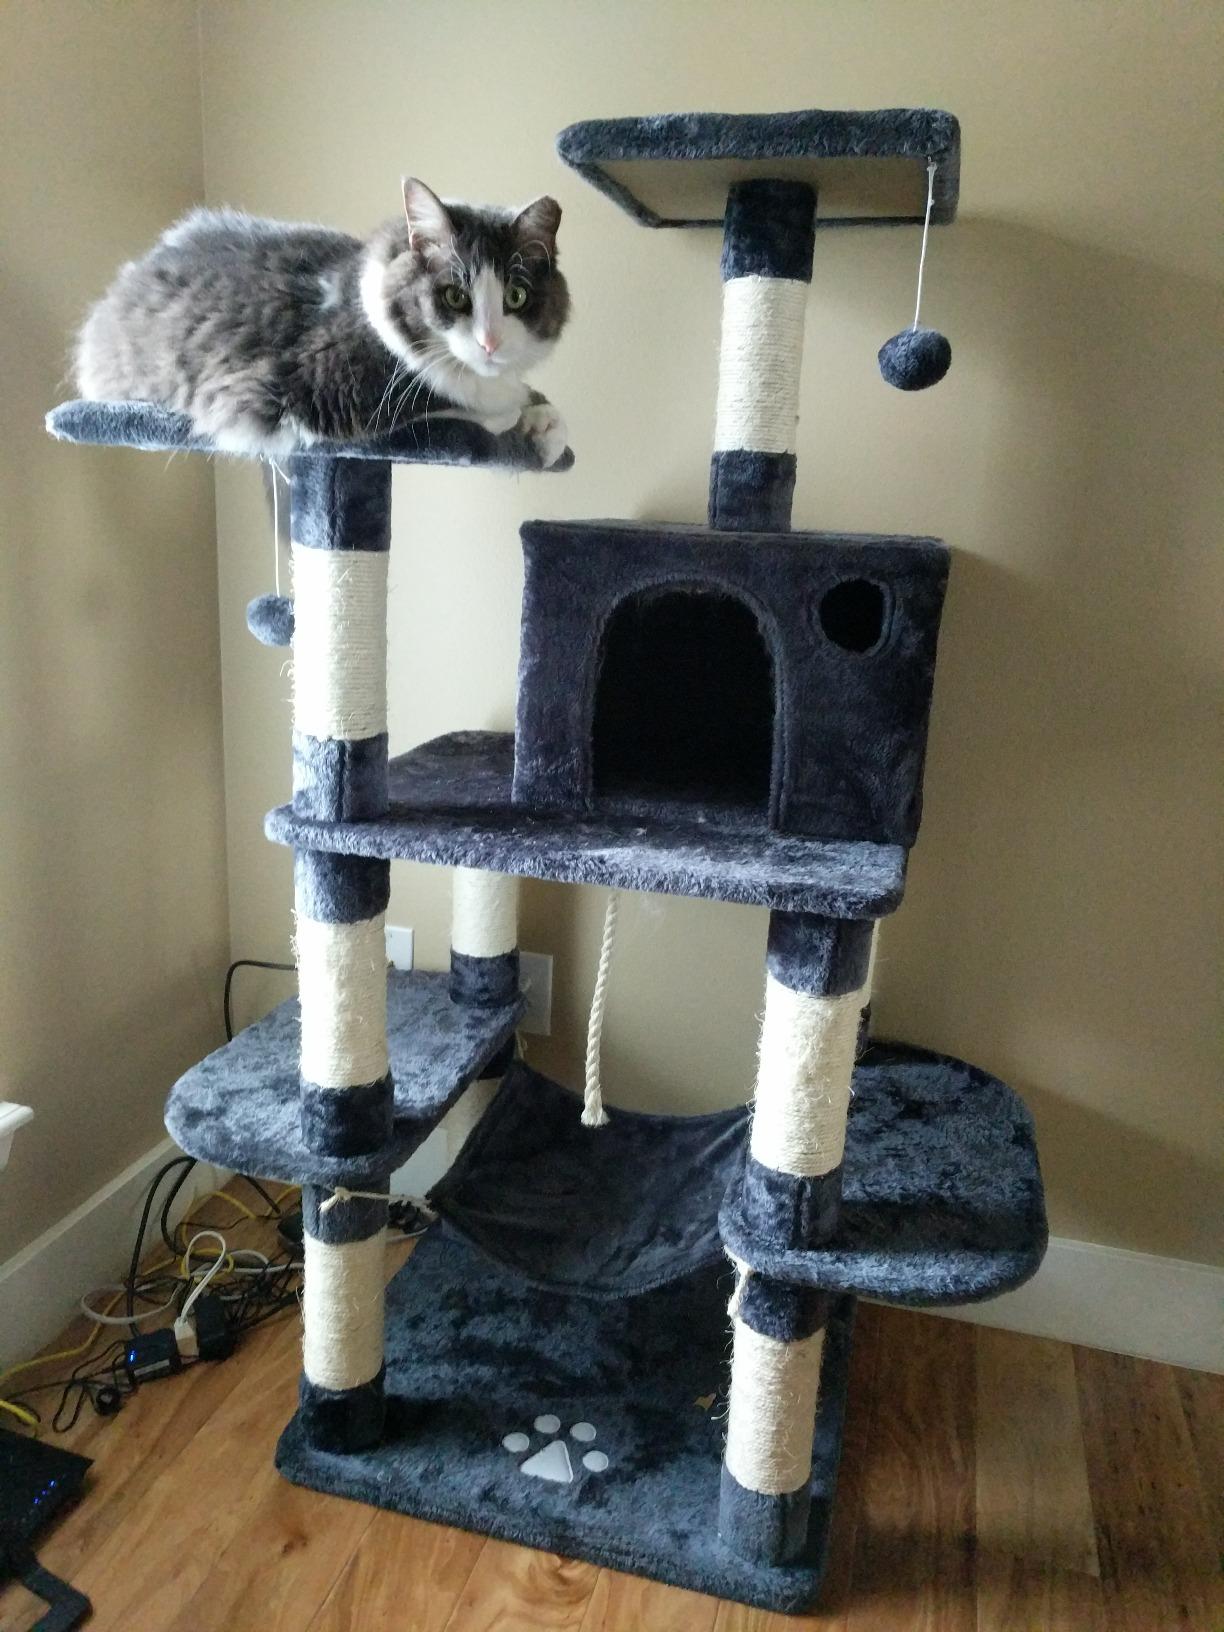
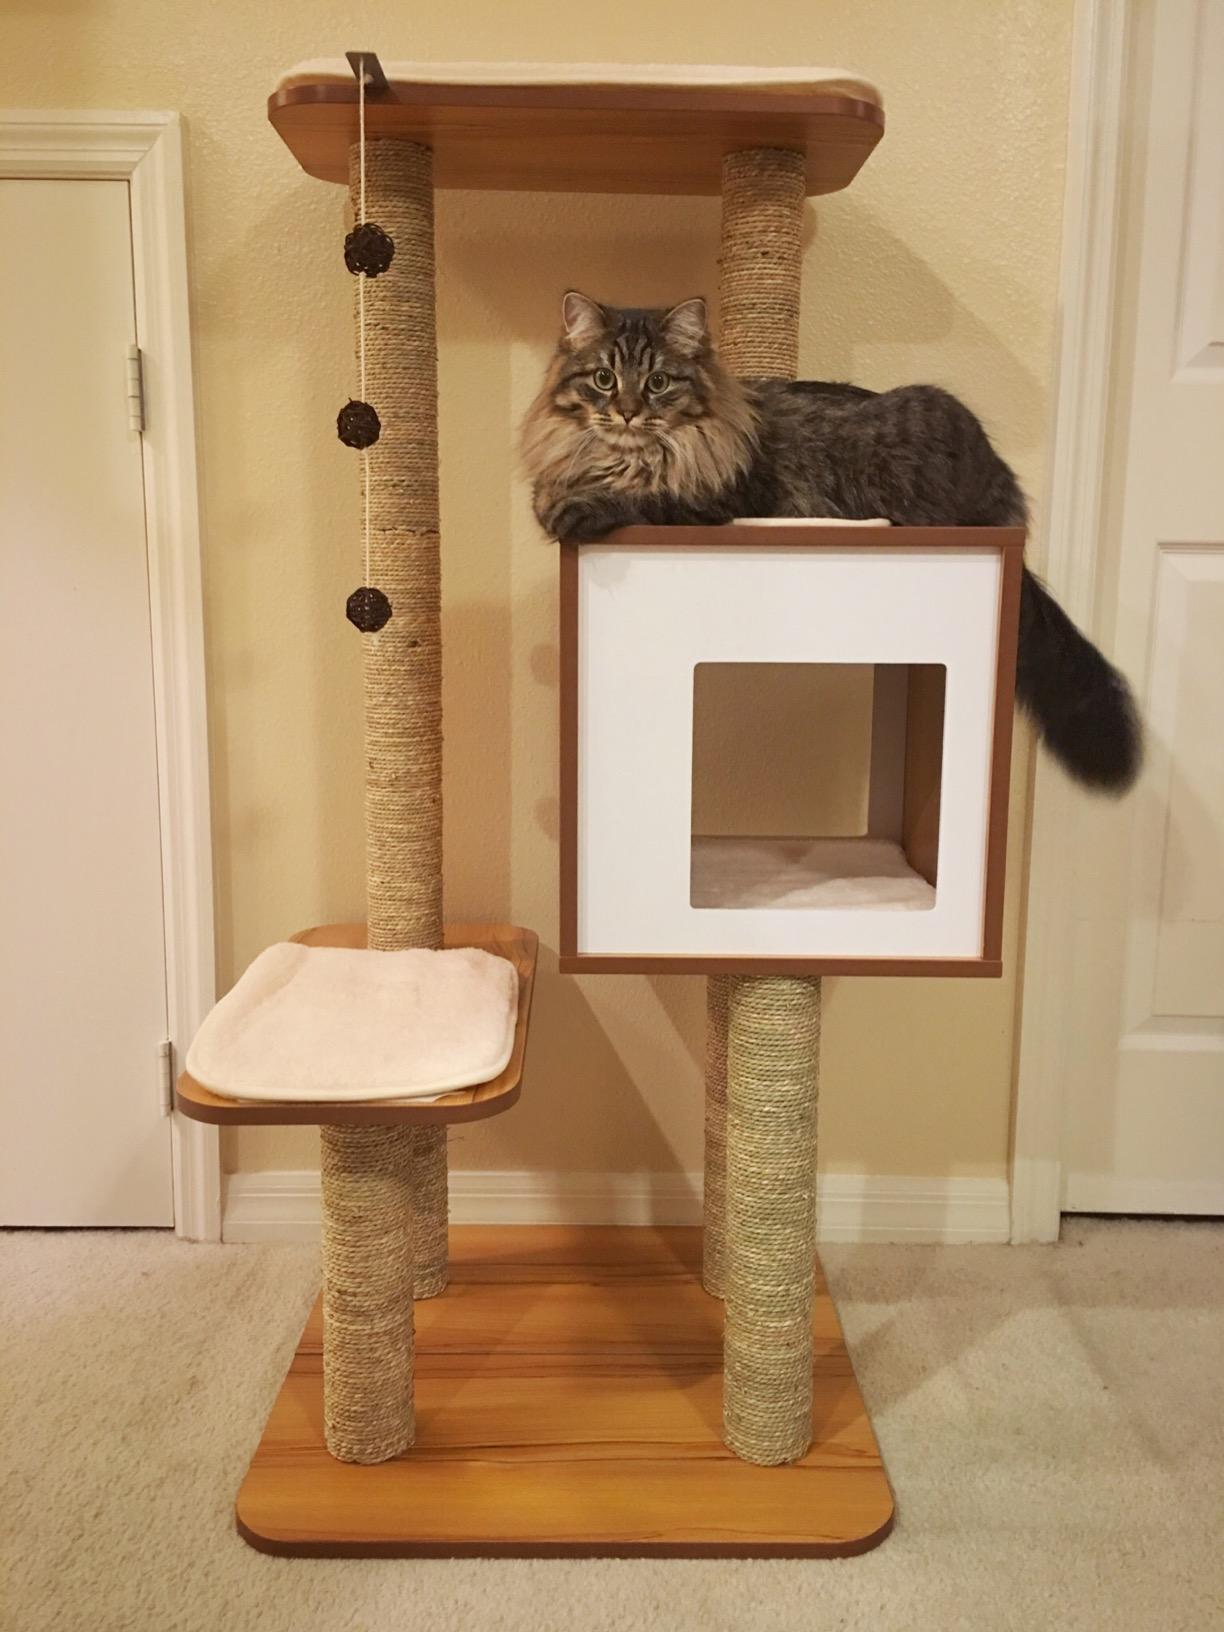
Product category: items_cat tree
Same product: no